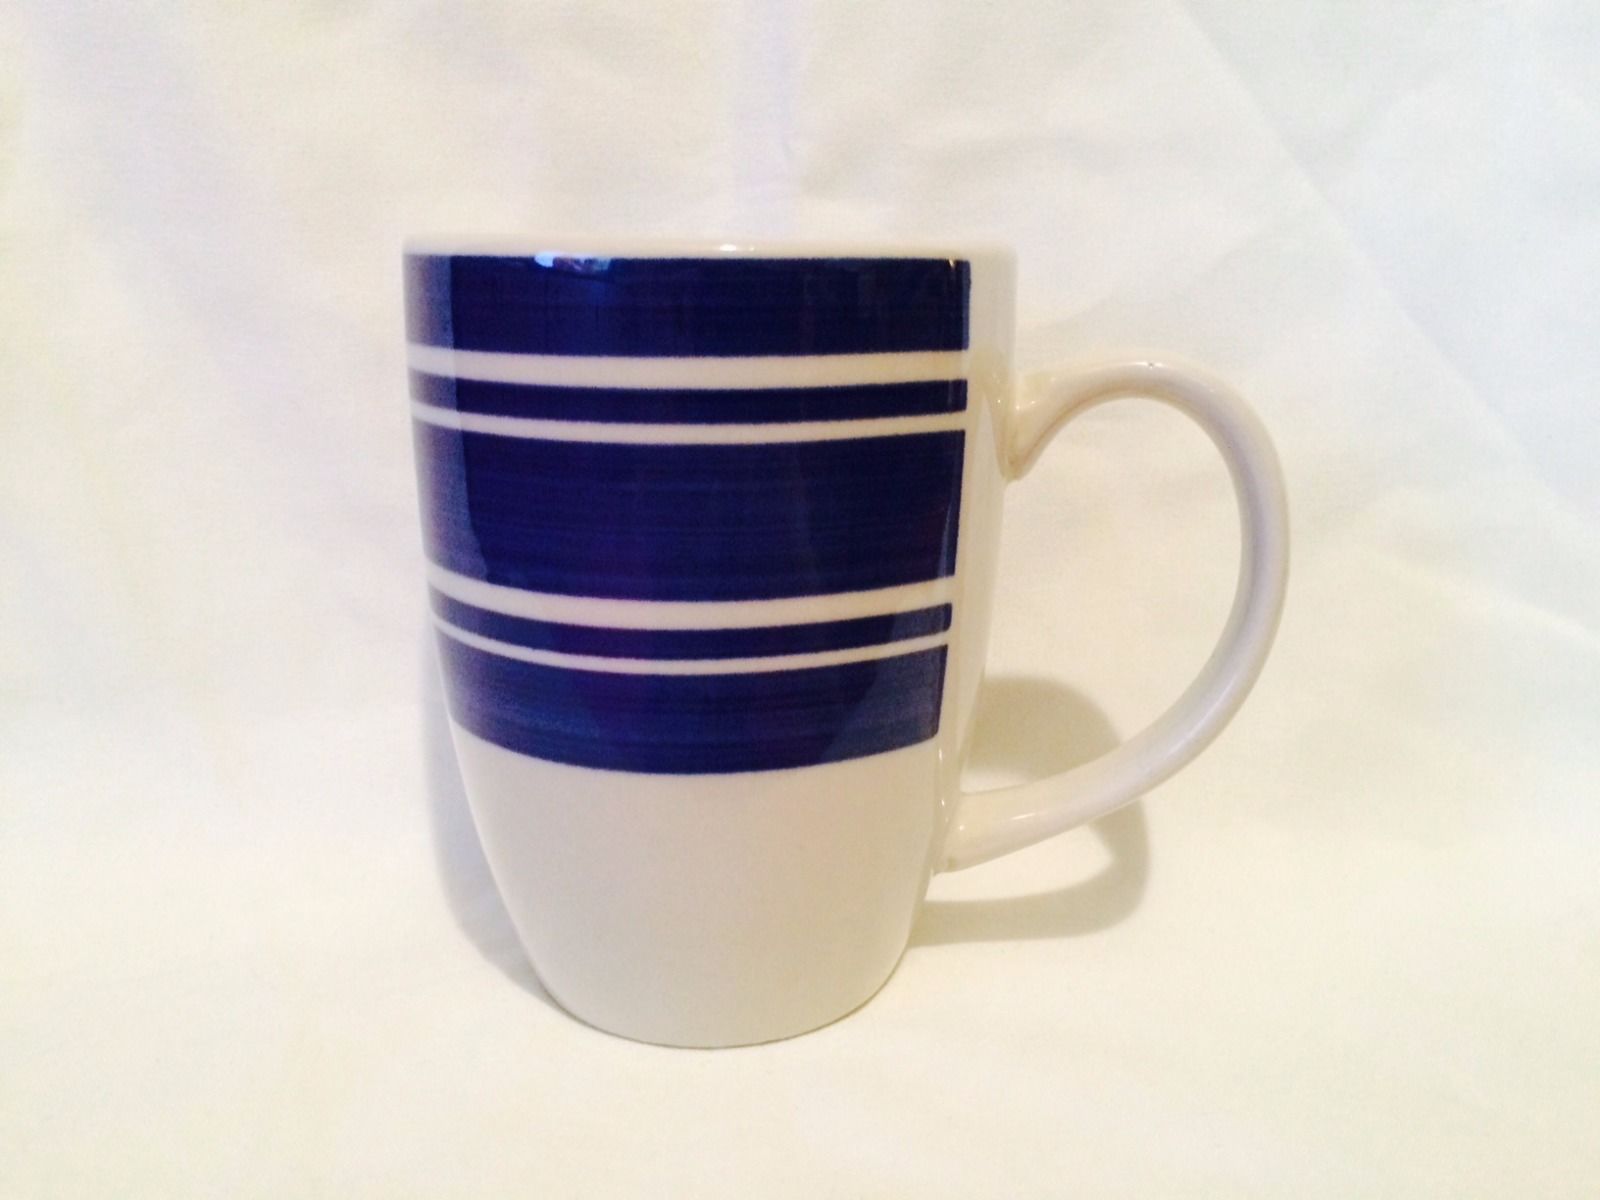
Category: mug